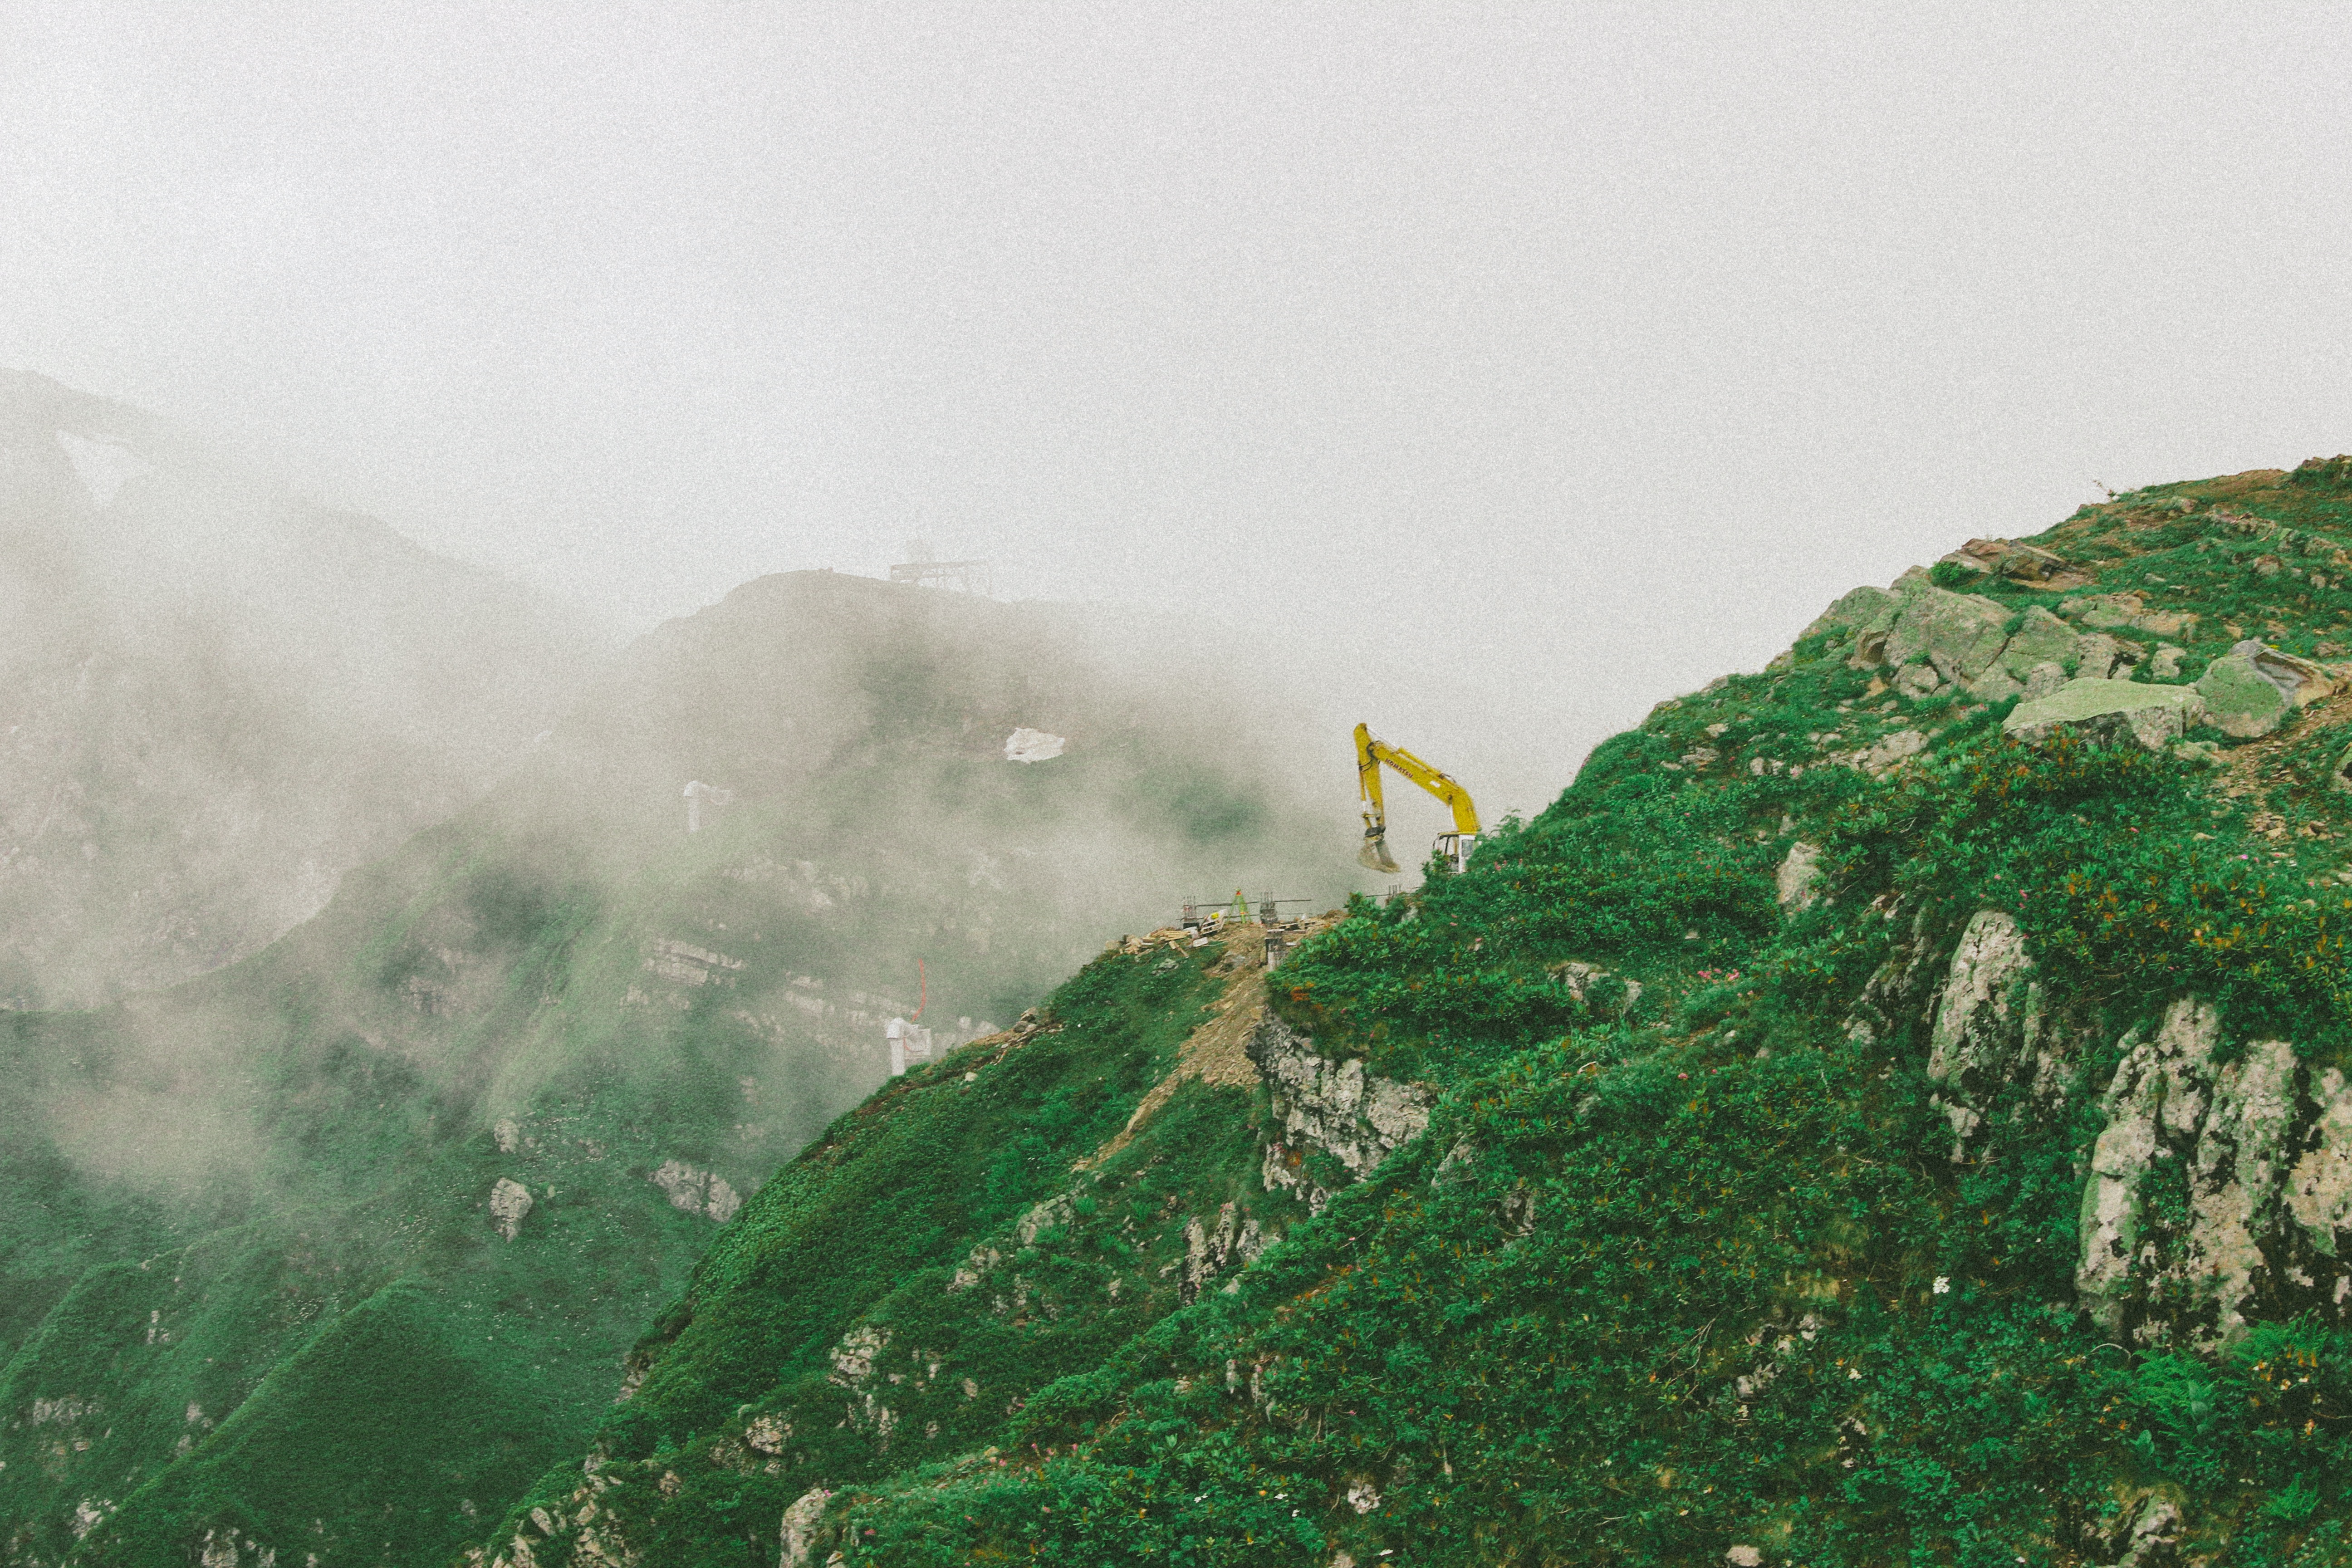
mountain, mist, hill, mountain range, cliff, green, terrain, ridge, summit, alps, plateau, landform, mountain pass, geographical feature, atmospheric phenomenon, mountainous landforms, geological phenomenon